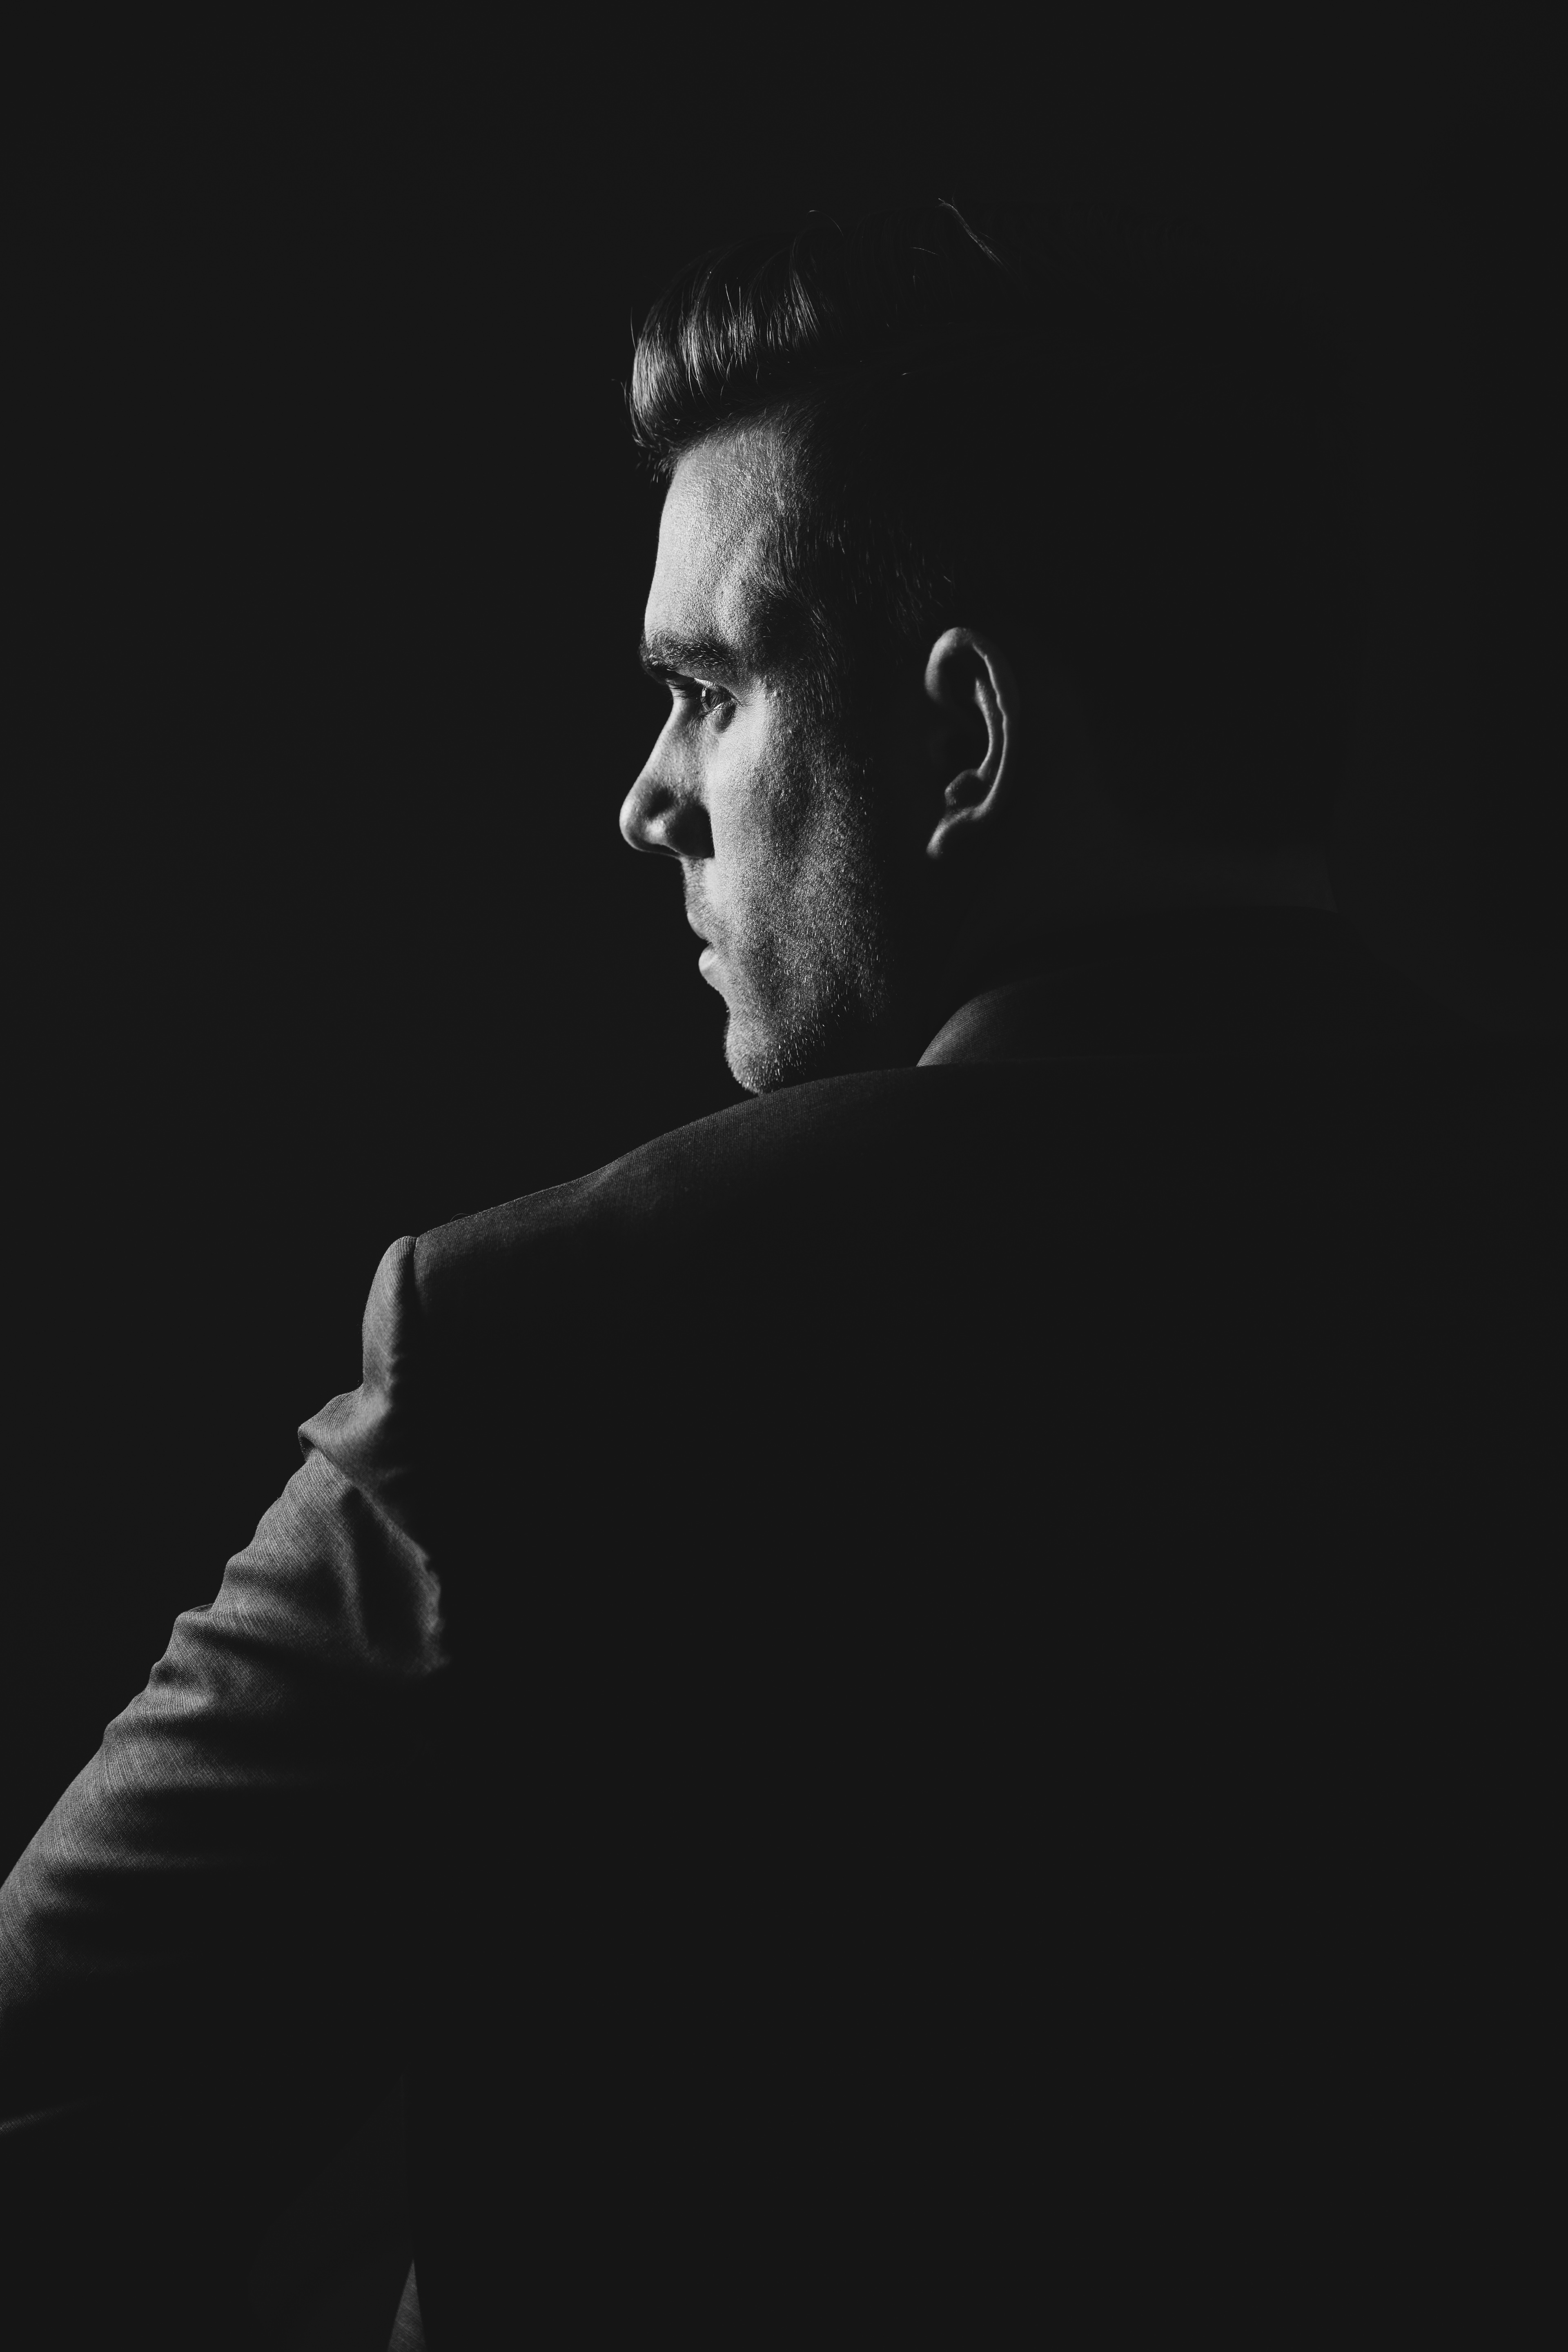
man, silhouette, person, black and white, hair, male, portrait, model, darkness, business, black, monochrome, modern, hairstyle, caucasian, face, attractive, adult, businessman, stylish, fashionable, confident, handsome man, man portrait, men fashion, attractive man, monochrome photography, film noir